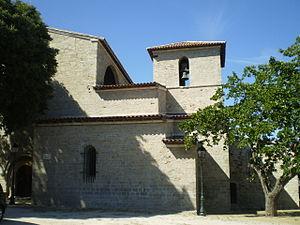
La collégiale de Six-Fours
Six-Fours-les-Plages est une commune française située au bord de la Méditerranée dans le département du Var, en région Provence-Alpes-Côte d'Azur. Elle fait partie de la métropole Toulon Provence Méditerranée.